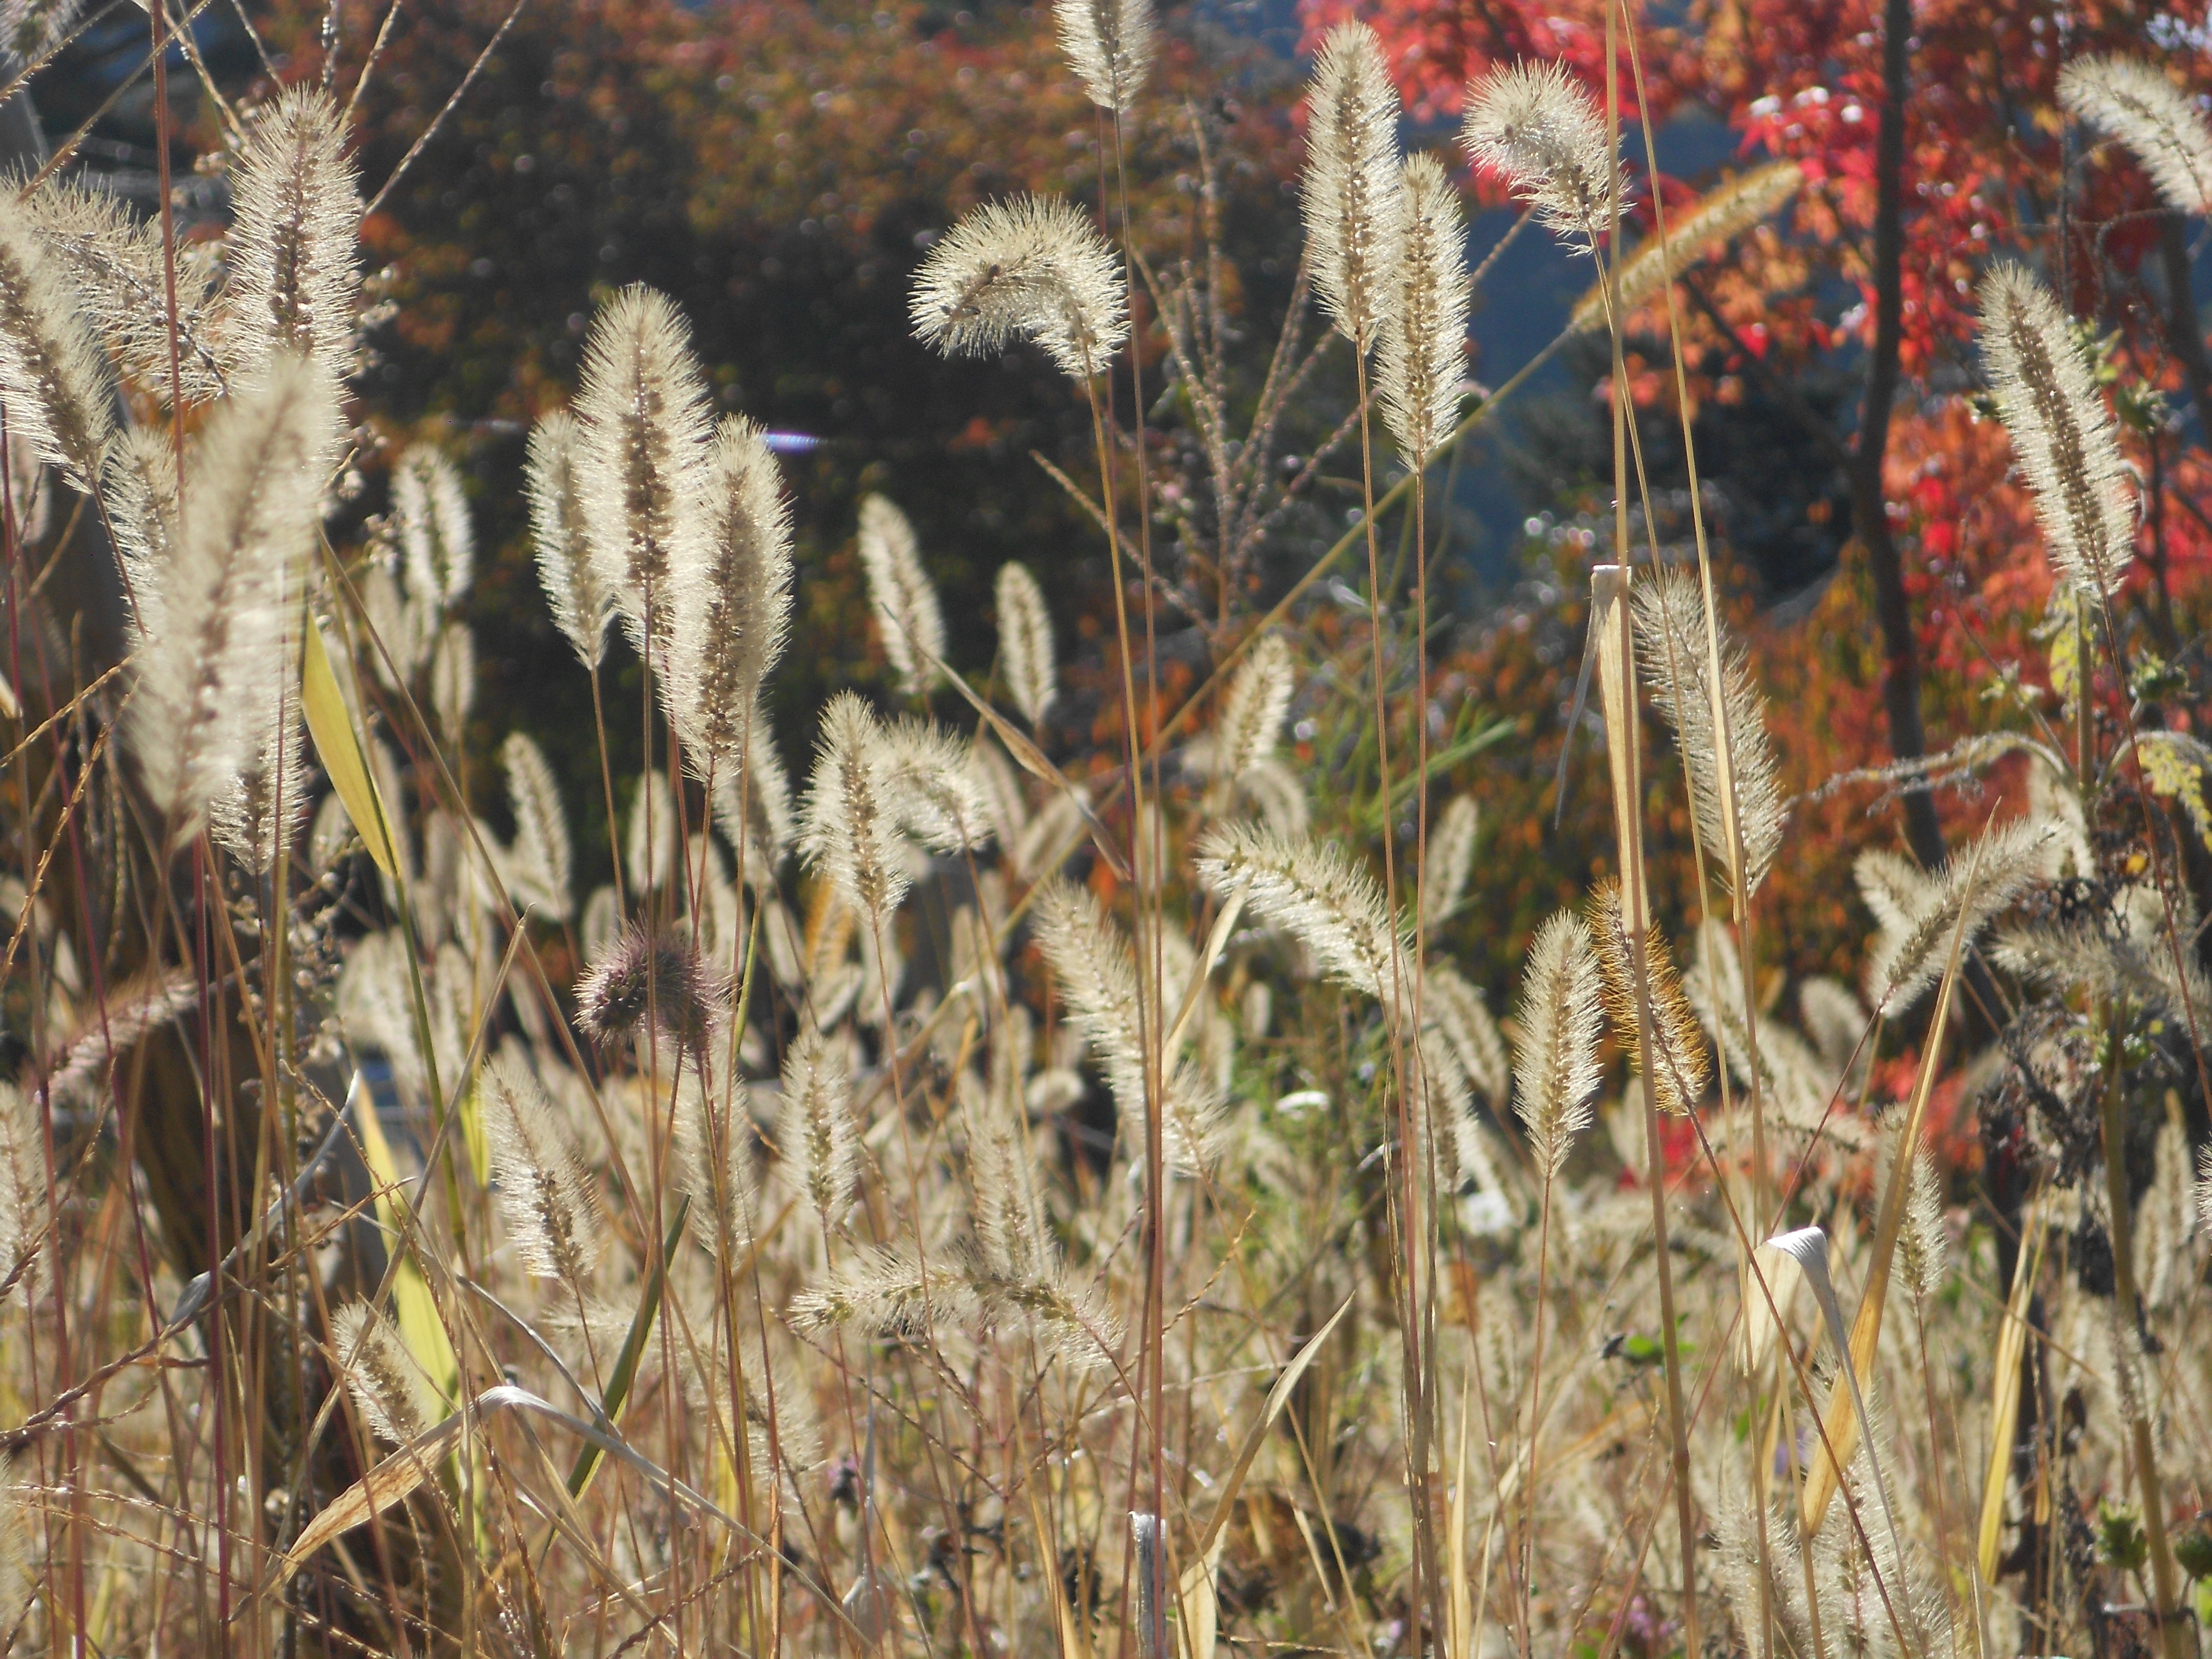
nature, flower, dry, fluffy, herb, brown, flora, fauna, background, flowering grass, grass family